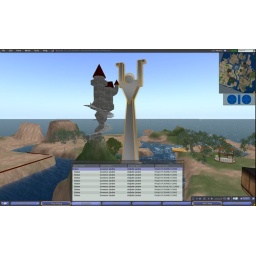
'The Man' statue is outlined in yellow and the screen grab shows its age